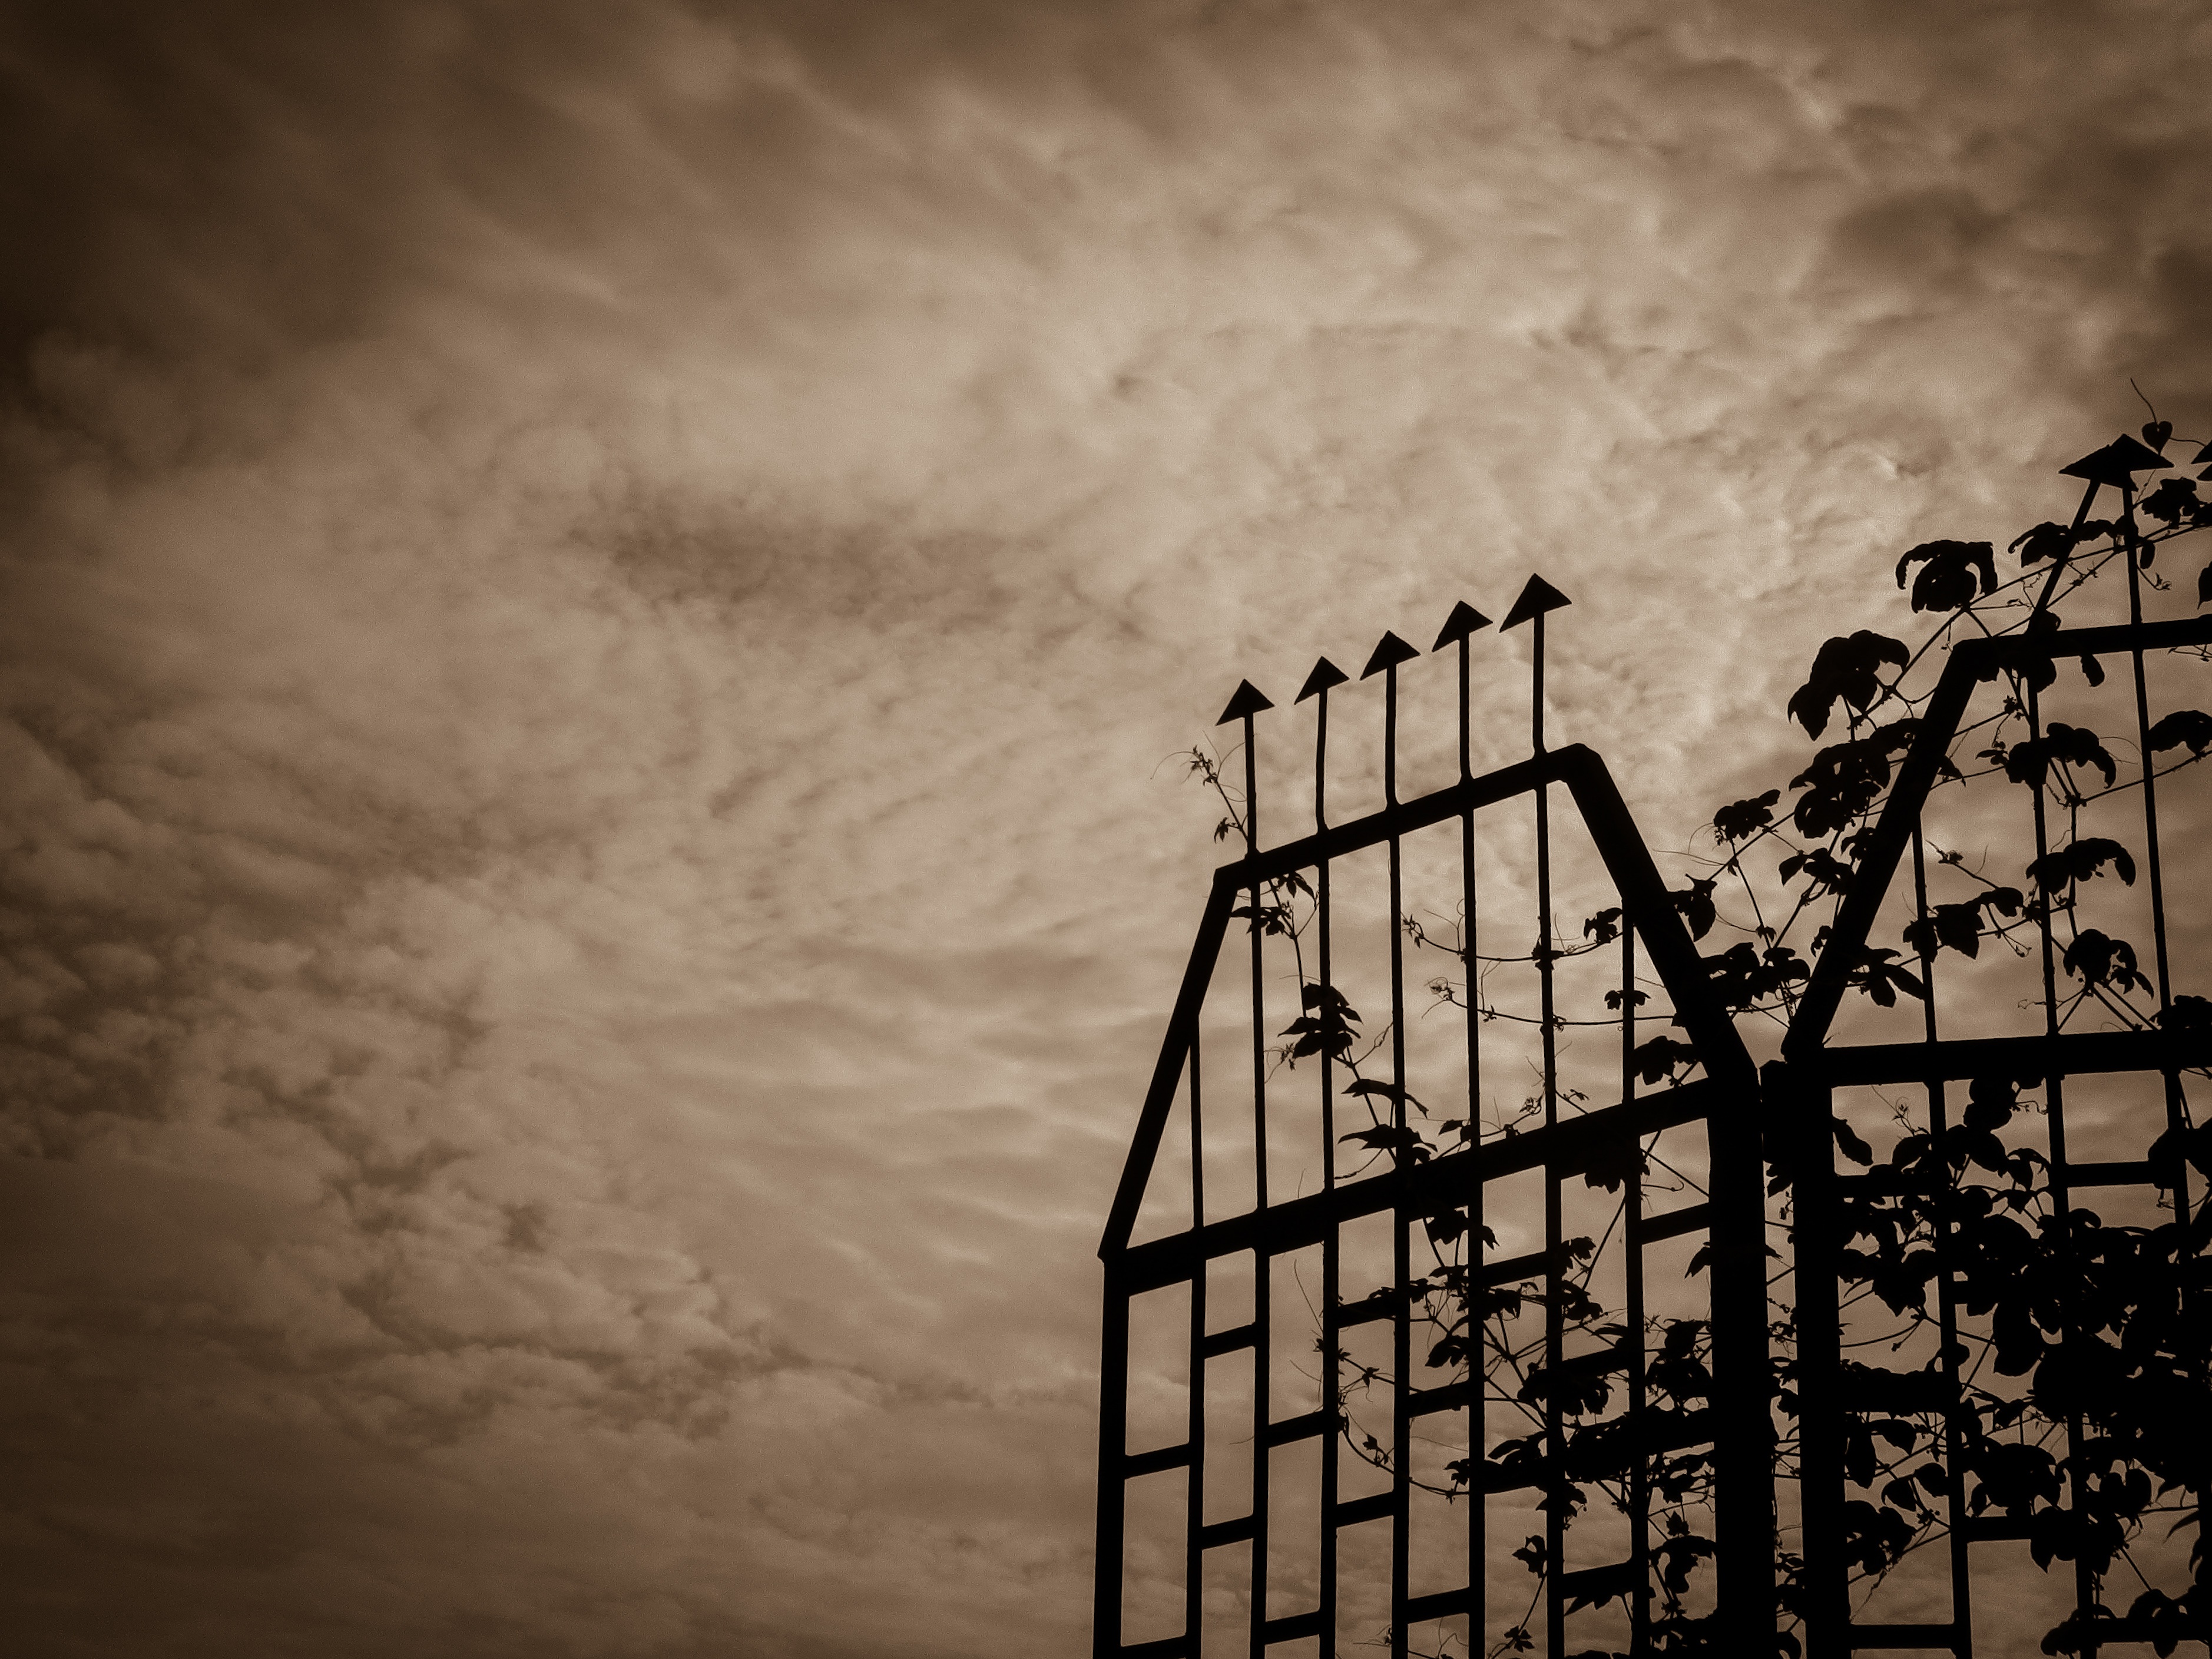
landscape, nature, outdoor, silhouette, light, fence, cloud, black and white, sky, vintage, retro, sunlight, texture, old, evening, pattern, line, reflection, entrance, natural, park, weather, brown, darkness, historic, garden, monochrome, gate, sepia, shape, monochrome photography, sepia tones